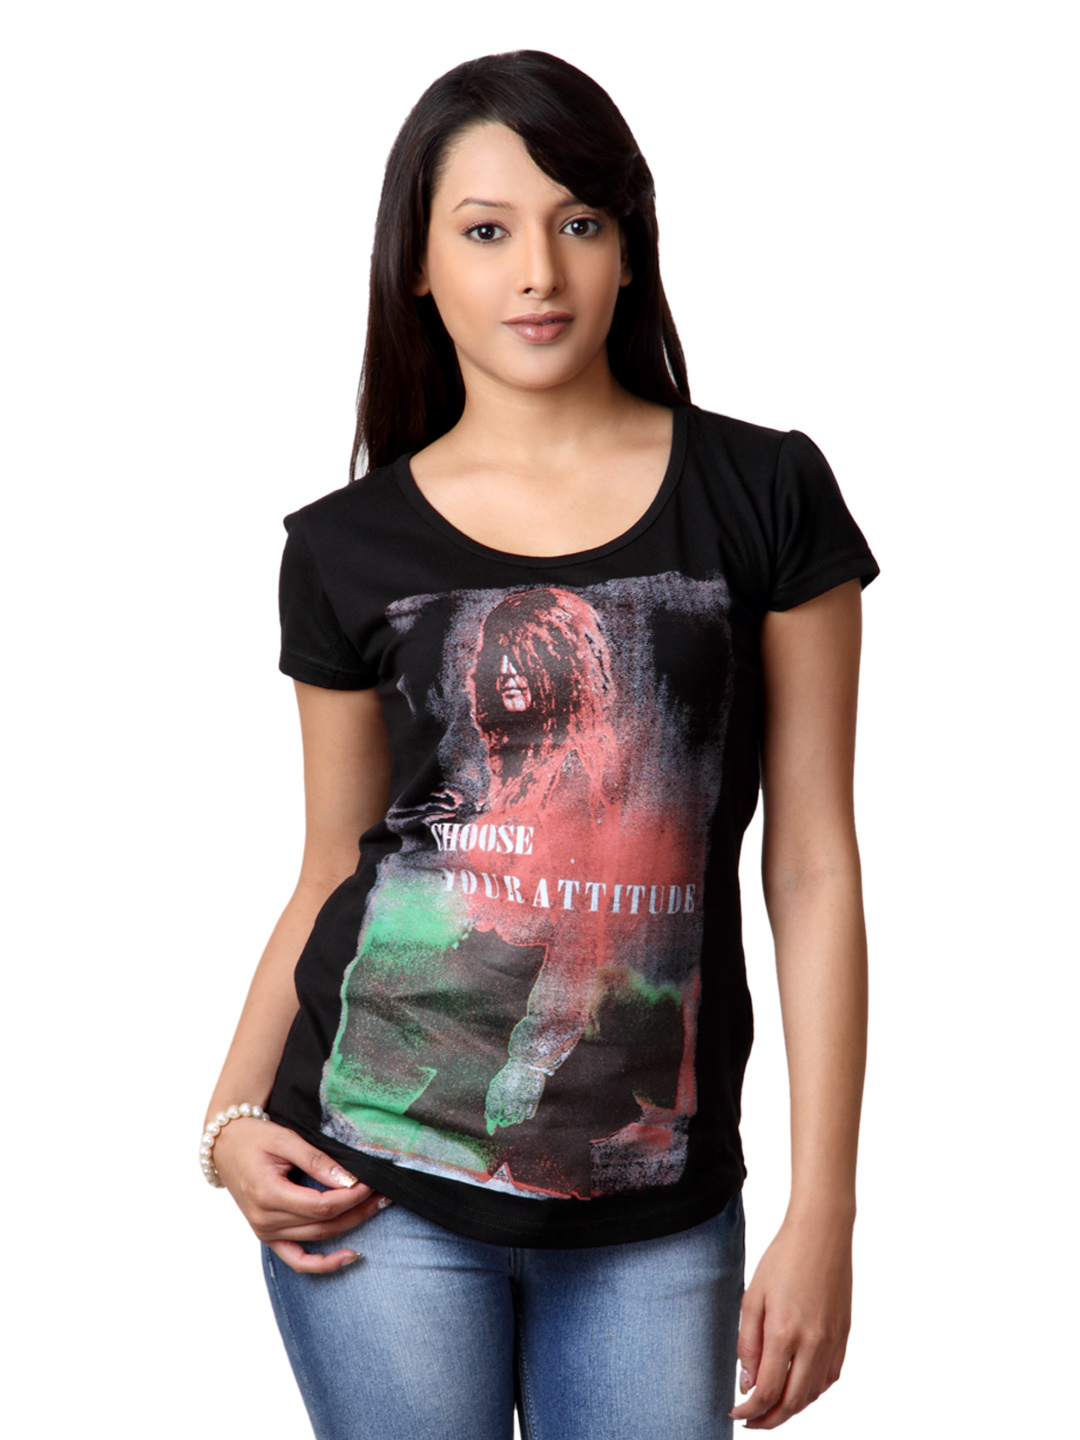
Tokyo Talkies Women Black T-shirt
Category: Apparel / Topwear / Tshirts
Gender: Women
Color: Black
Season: Fall 2012
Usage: Casual